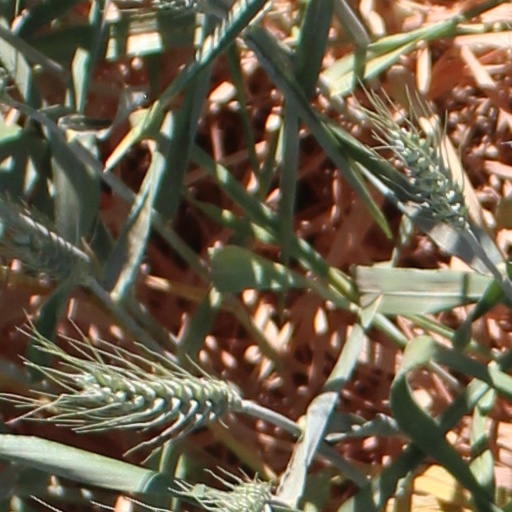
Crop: wheat